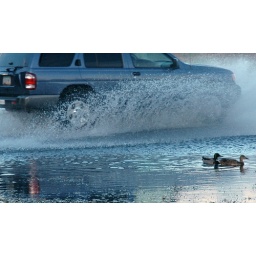
the ducks crossed the road because there was a pond over it. the suv crossed the duck pond because there was a road under it.